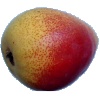
Label: Pear 2